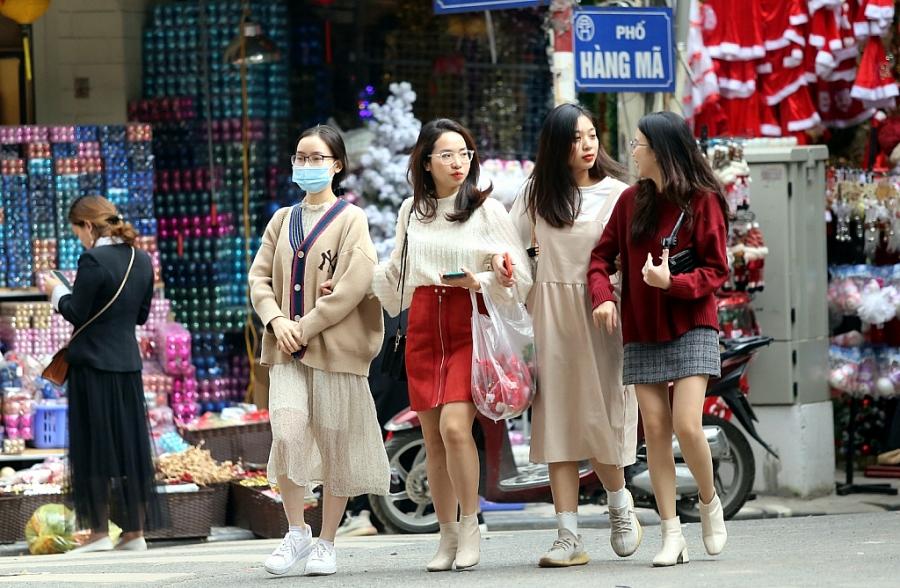
ở trên đường có sự xuất hiện của bốn cô gái đang khoác tay nhau